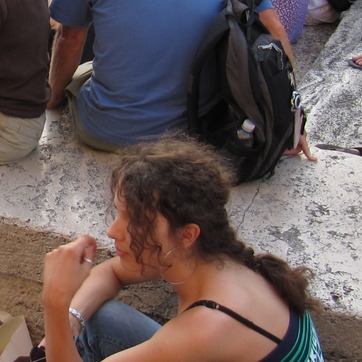
Material: hair